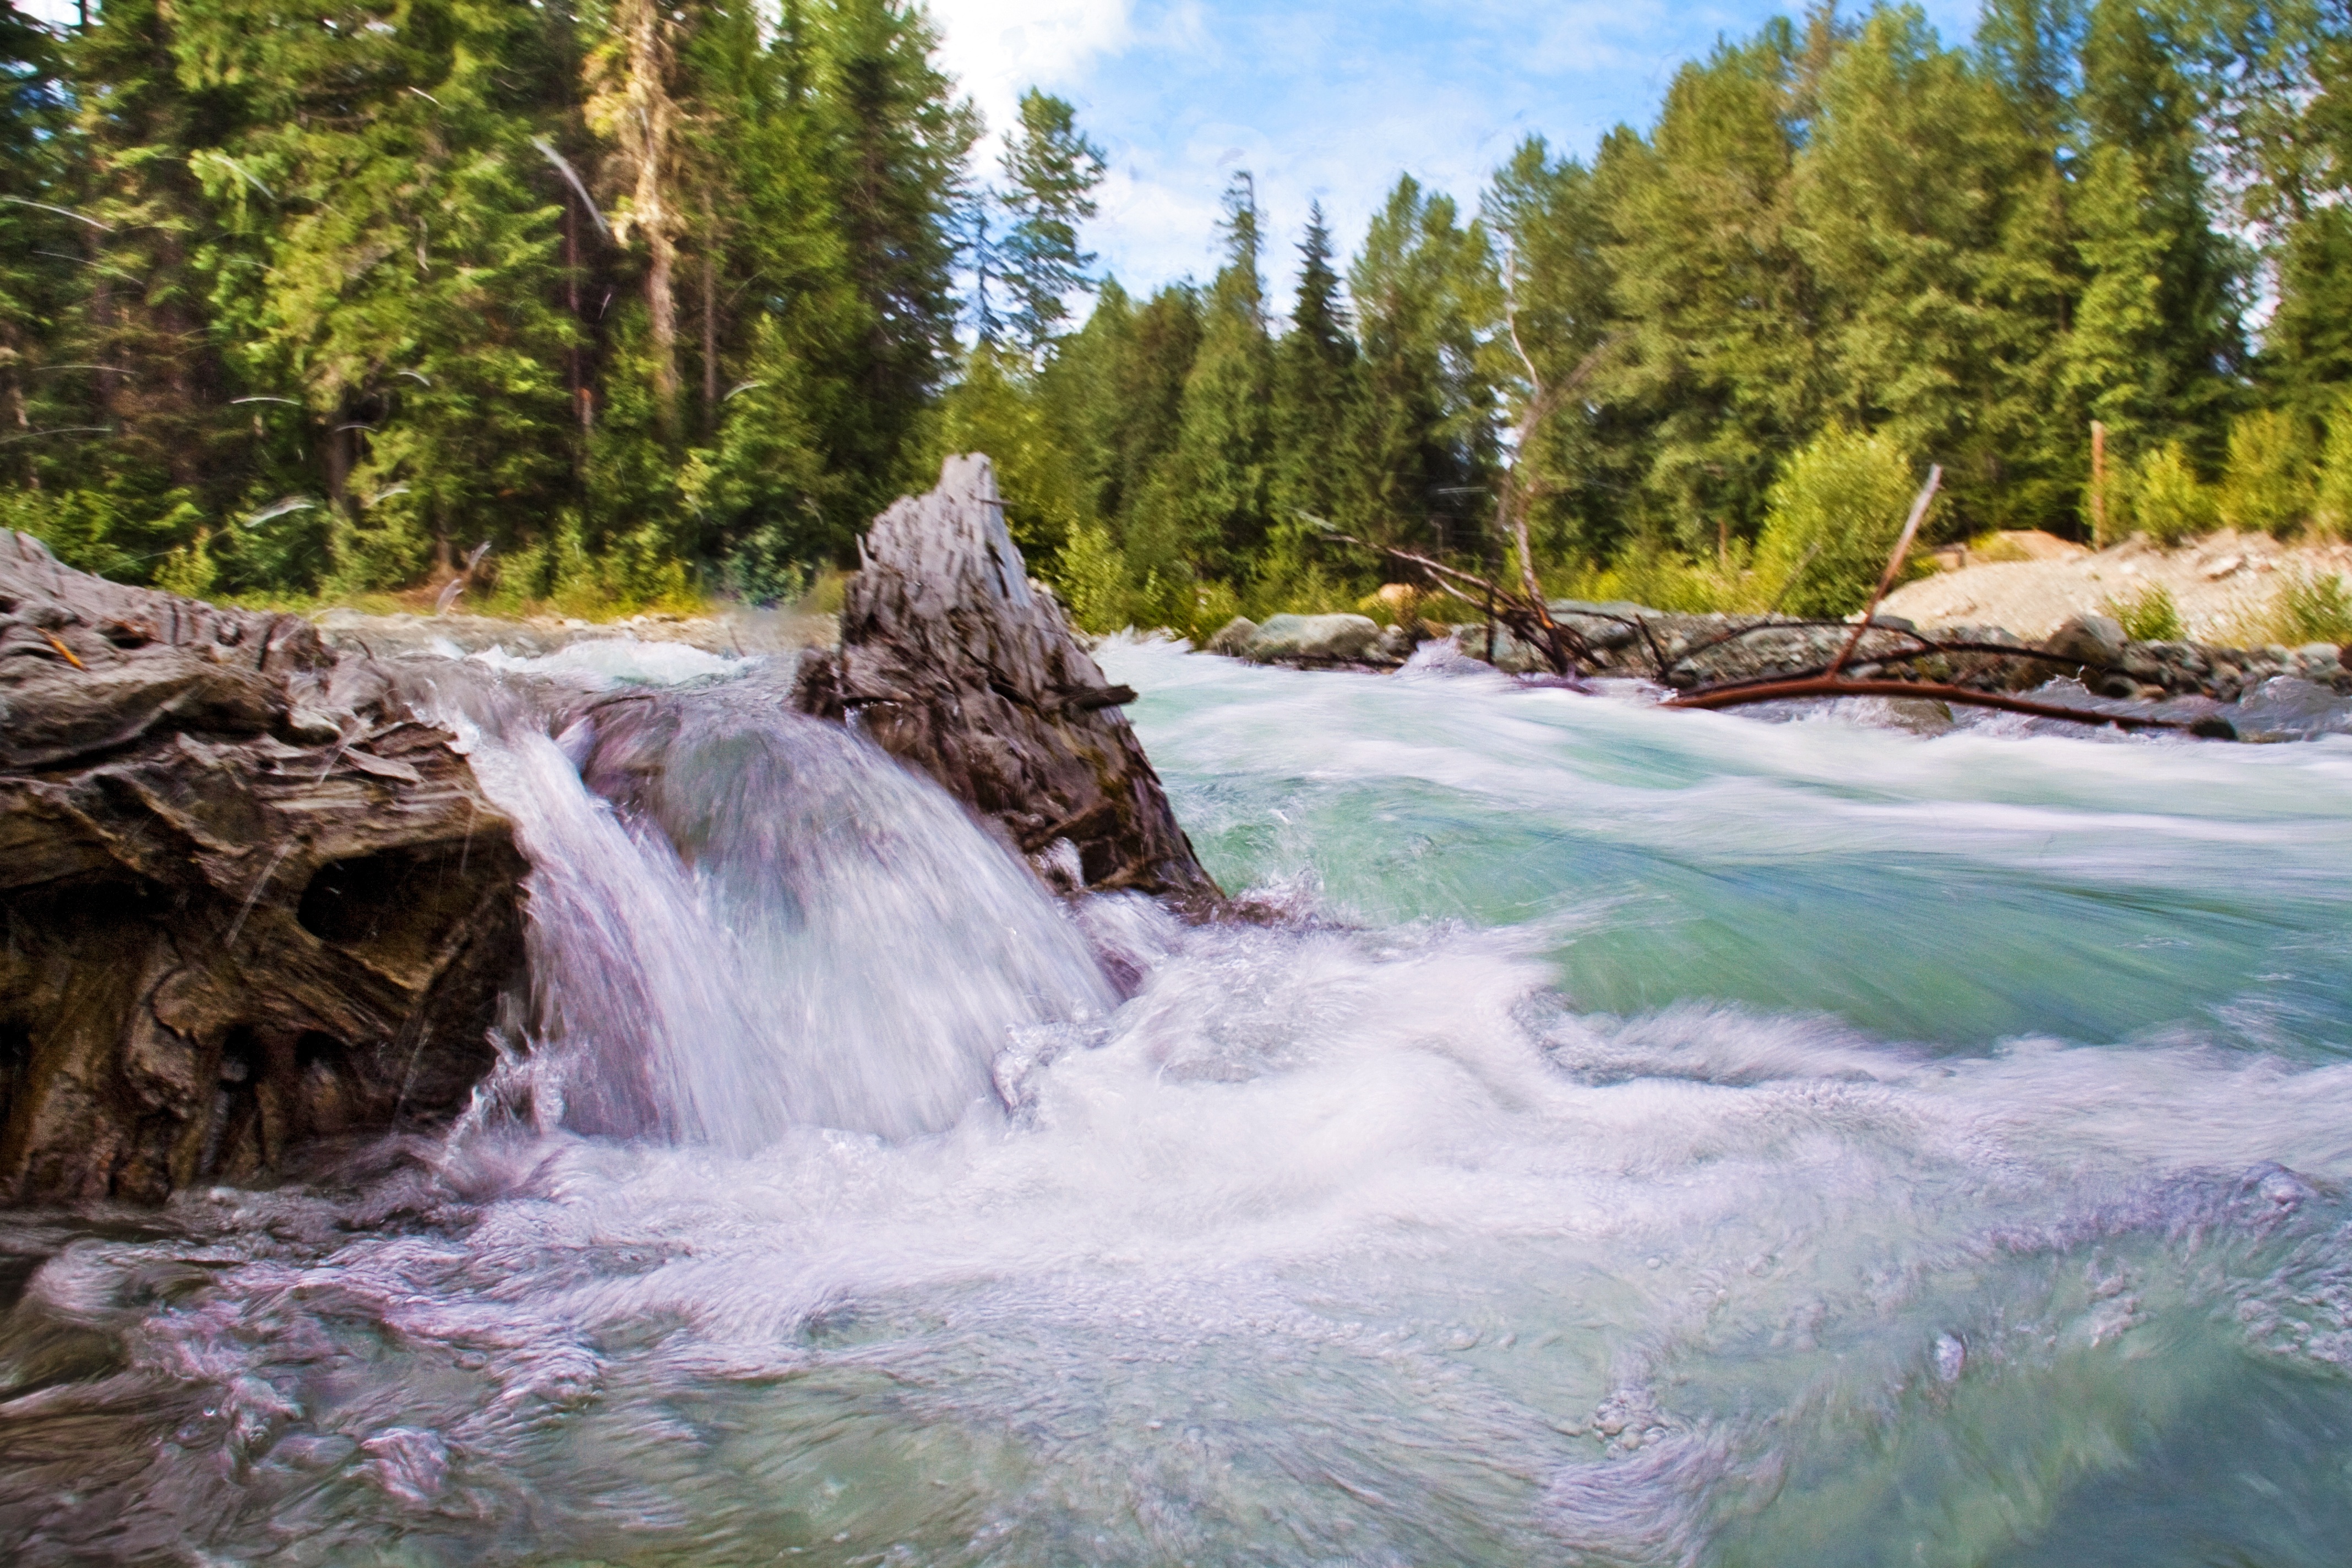
landscape, water, nature, waterfall, creek, river, stream, cascade, flowing, scenery, rapid, tourism, body of water, rapids, water feature, watercourse, running water